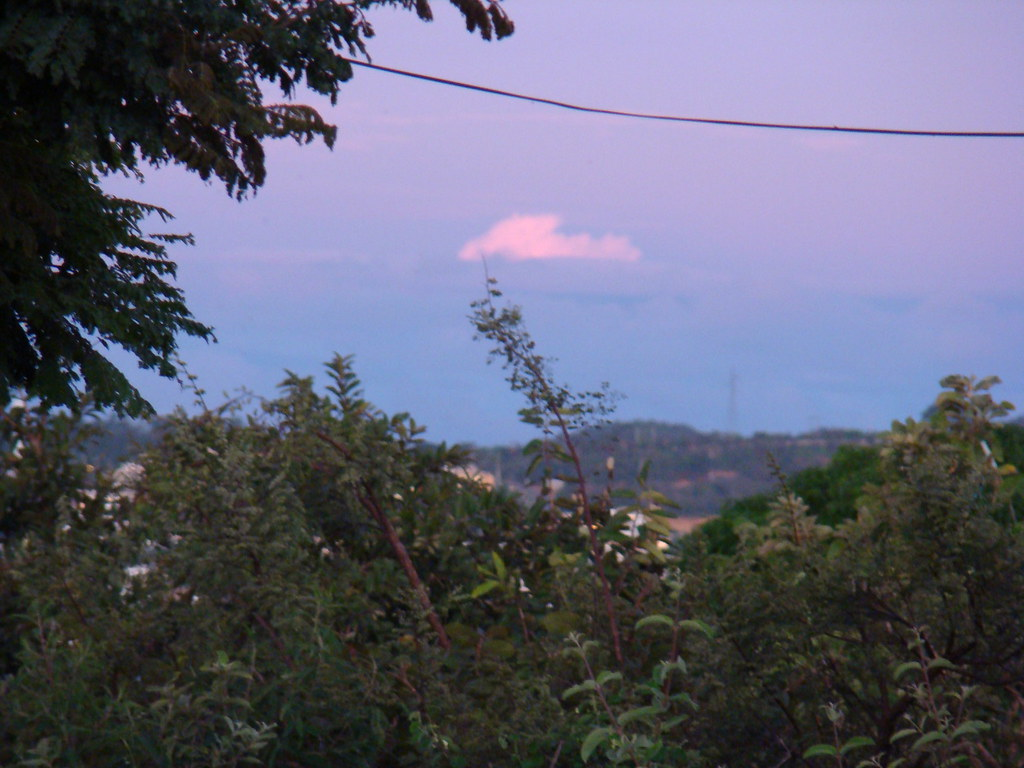
Fire: no
Smoke: no